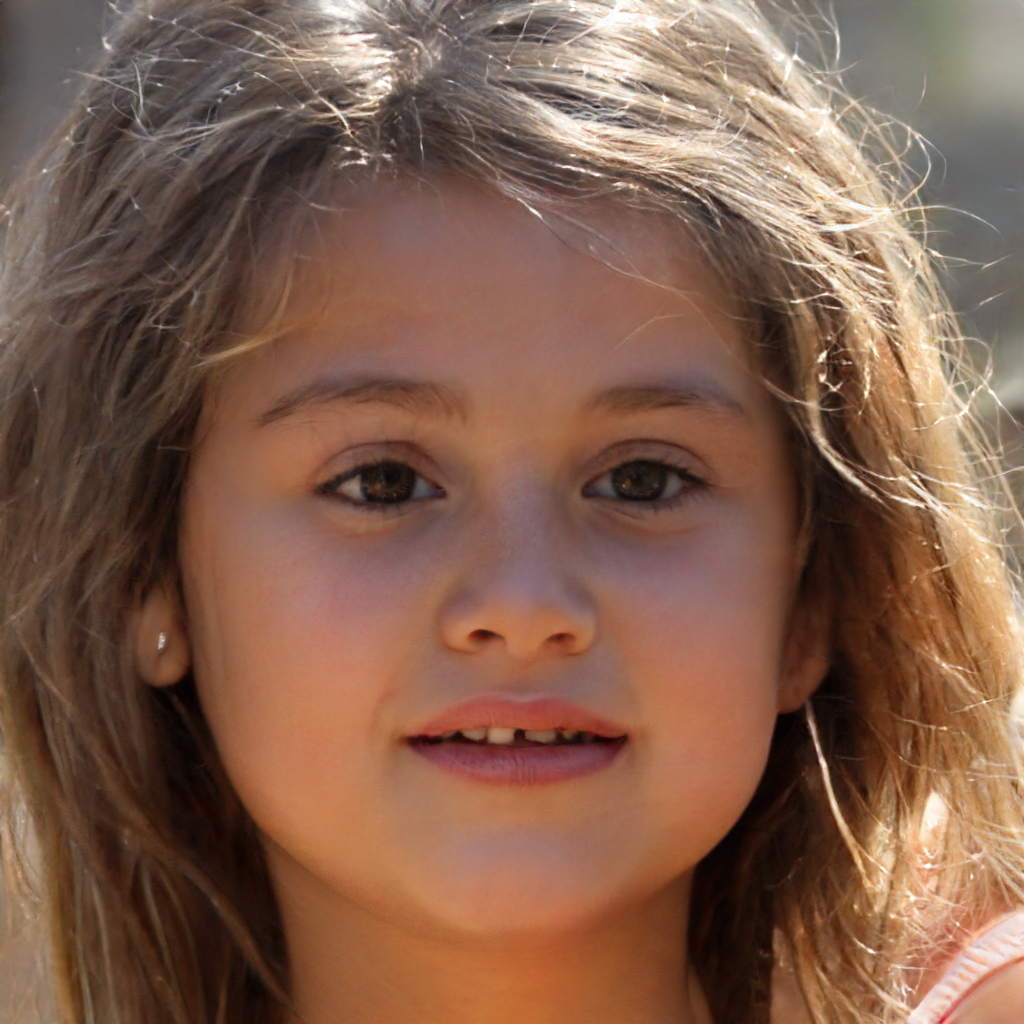
Label: Colored